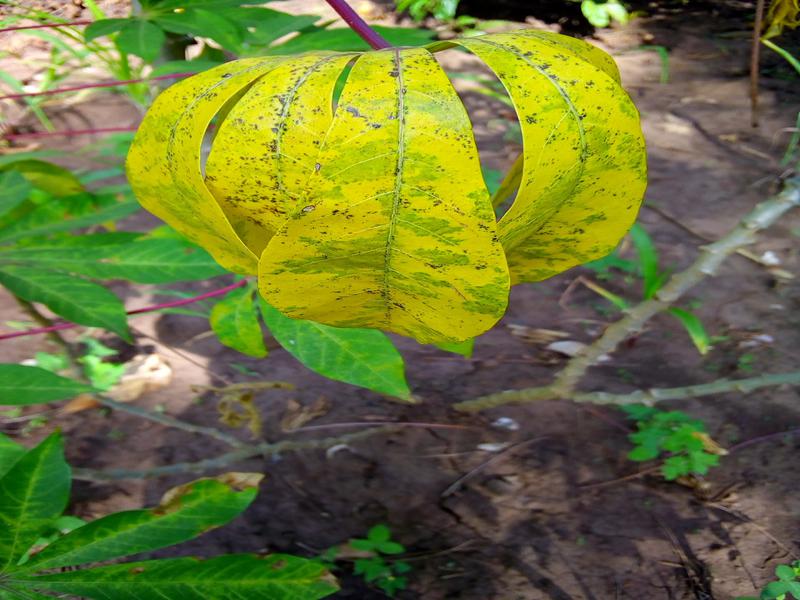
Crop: cassava
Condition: brown_streak_disease